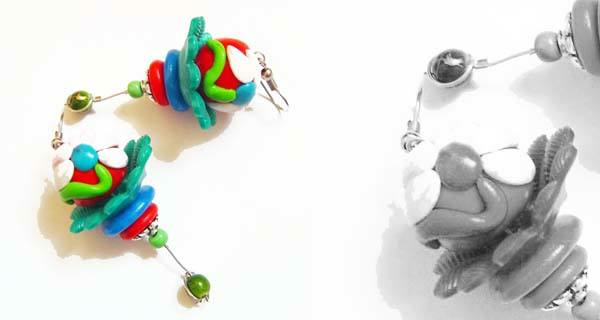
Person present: No